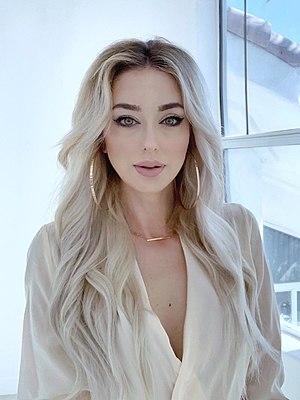
Marina BérBéryan est une styliste, une journaliste de mode, une modèle et une actrice américaine. Elle est fondatrice et éditrice de LAFashionJudge.com.